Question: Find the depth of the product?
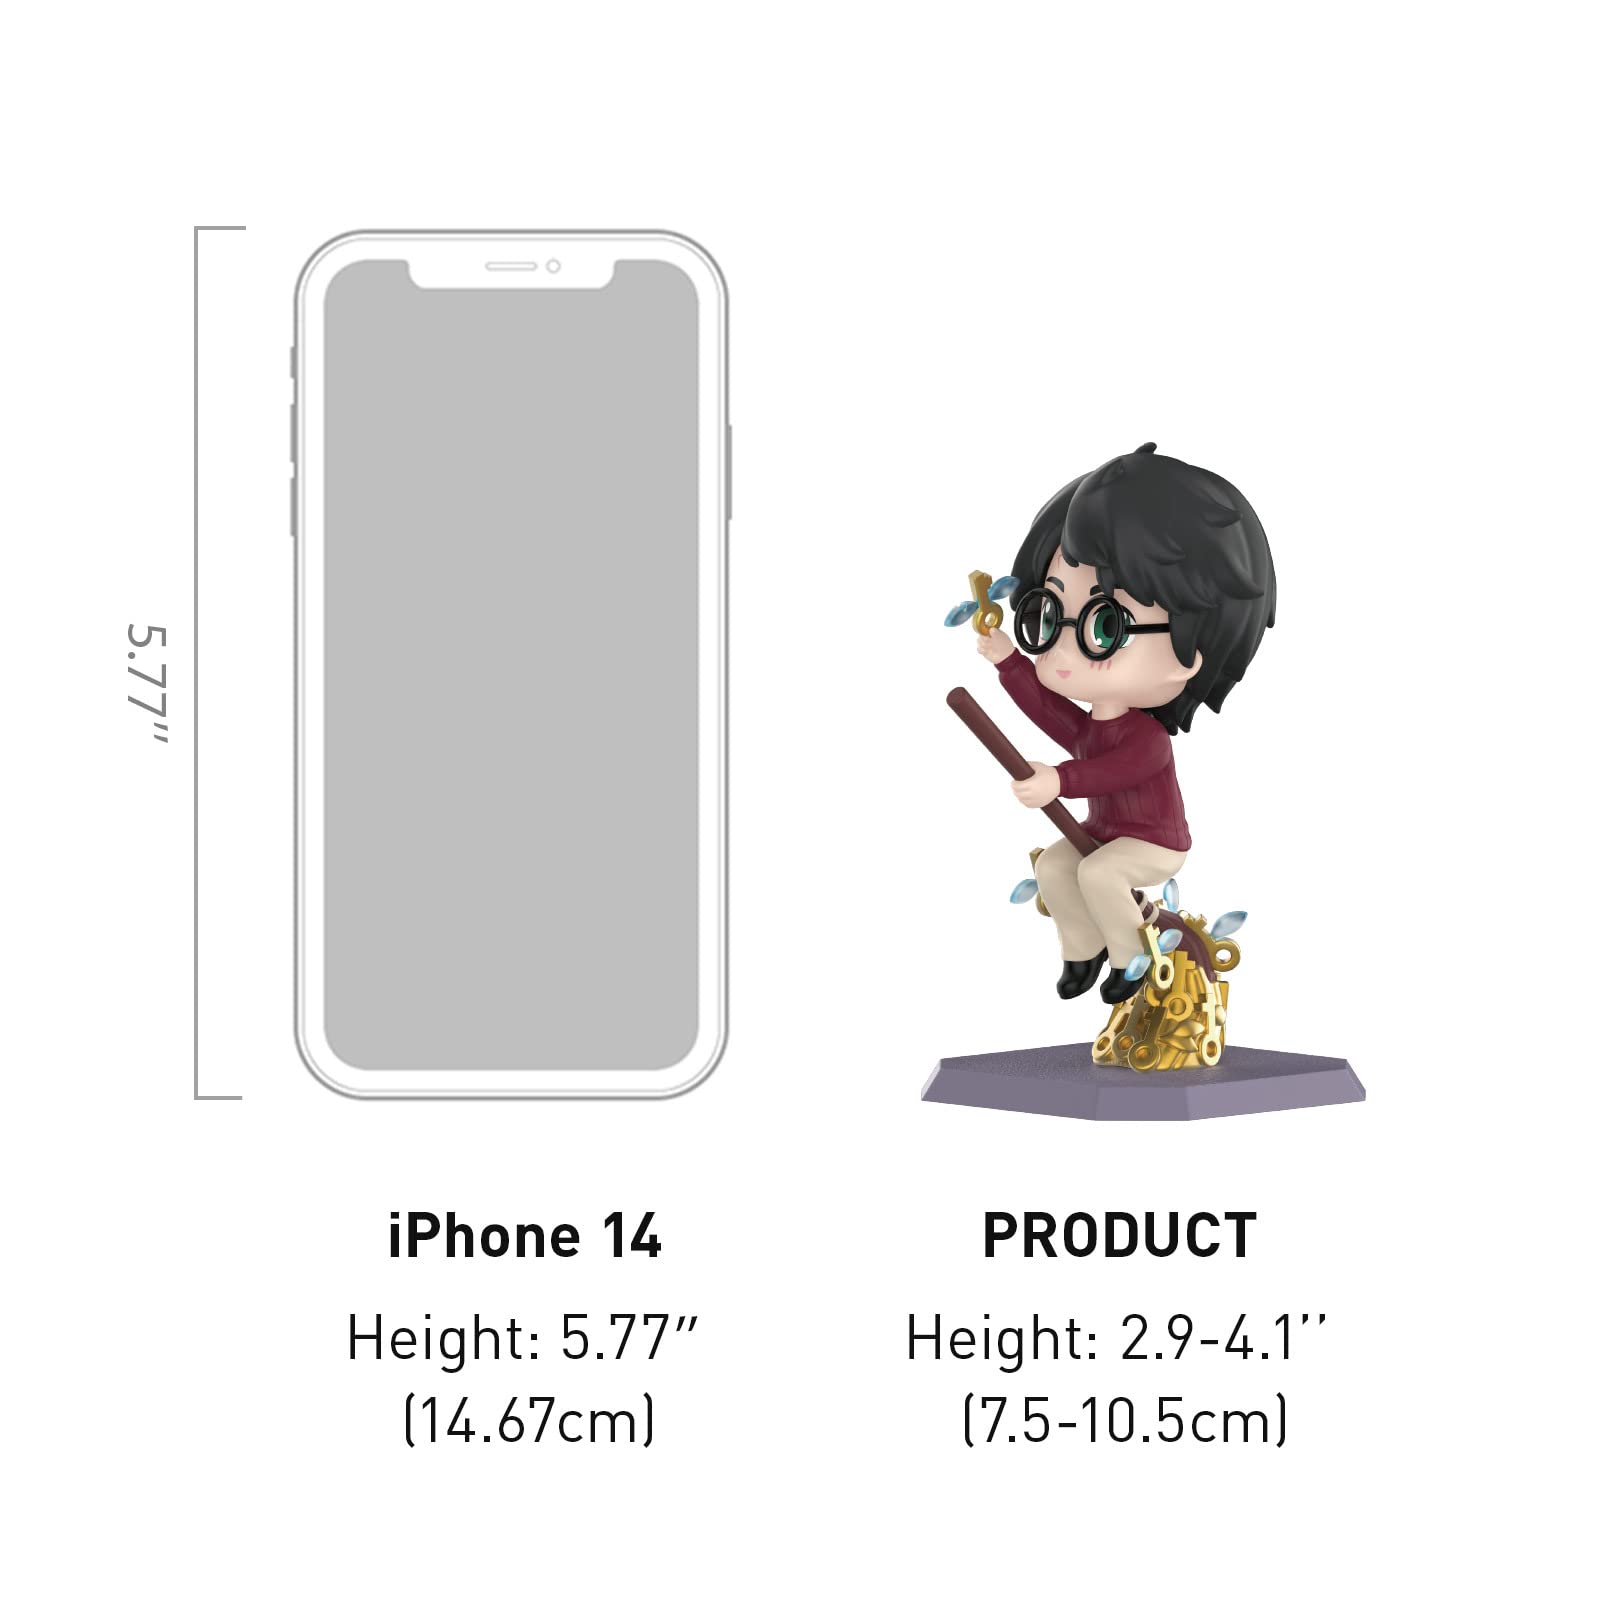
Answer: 5.77 inch